Zero Racers

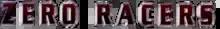
Preliminary logo

Zero Racers is an unreleased racing video game that was in development and planned to be published by Nintendo on a scheduled 1996 release date exclusively for the Virtual Boy. Had it been released prior to cancellation, it would have become the first "F-Zero" installment to have featured 3D graphics. In the game, players can choose between one of four characters, each with their respective hovercar and race against AI-controlled characters in fifteen tracks divided into three leagues. The title was previewed in video game magazines, erroneously reported to have appeared at E3 1996, but it was ultimately shelved due to the failure of the Virtual Boy itself, despite being completed for release. According to a Nintendo of America employee, the game was complete, having been rated by the ESRB and materials having been made for a physical release.